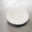
Label: plate